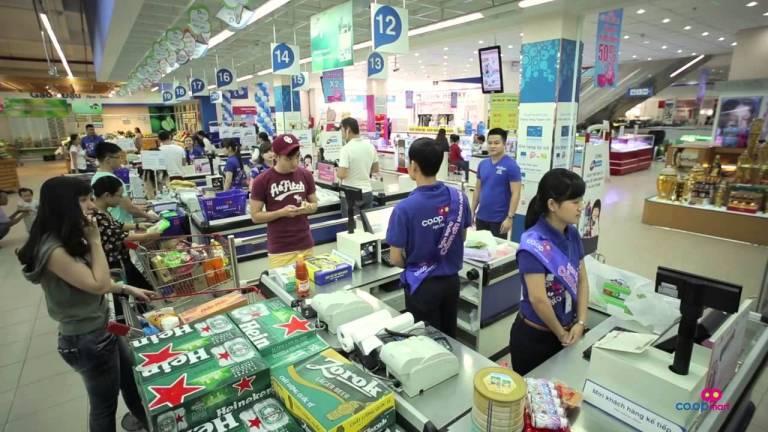
có nhiều người đang đứng chờ thanh toán ở các quầy thu ngân